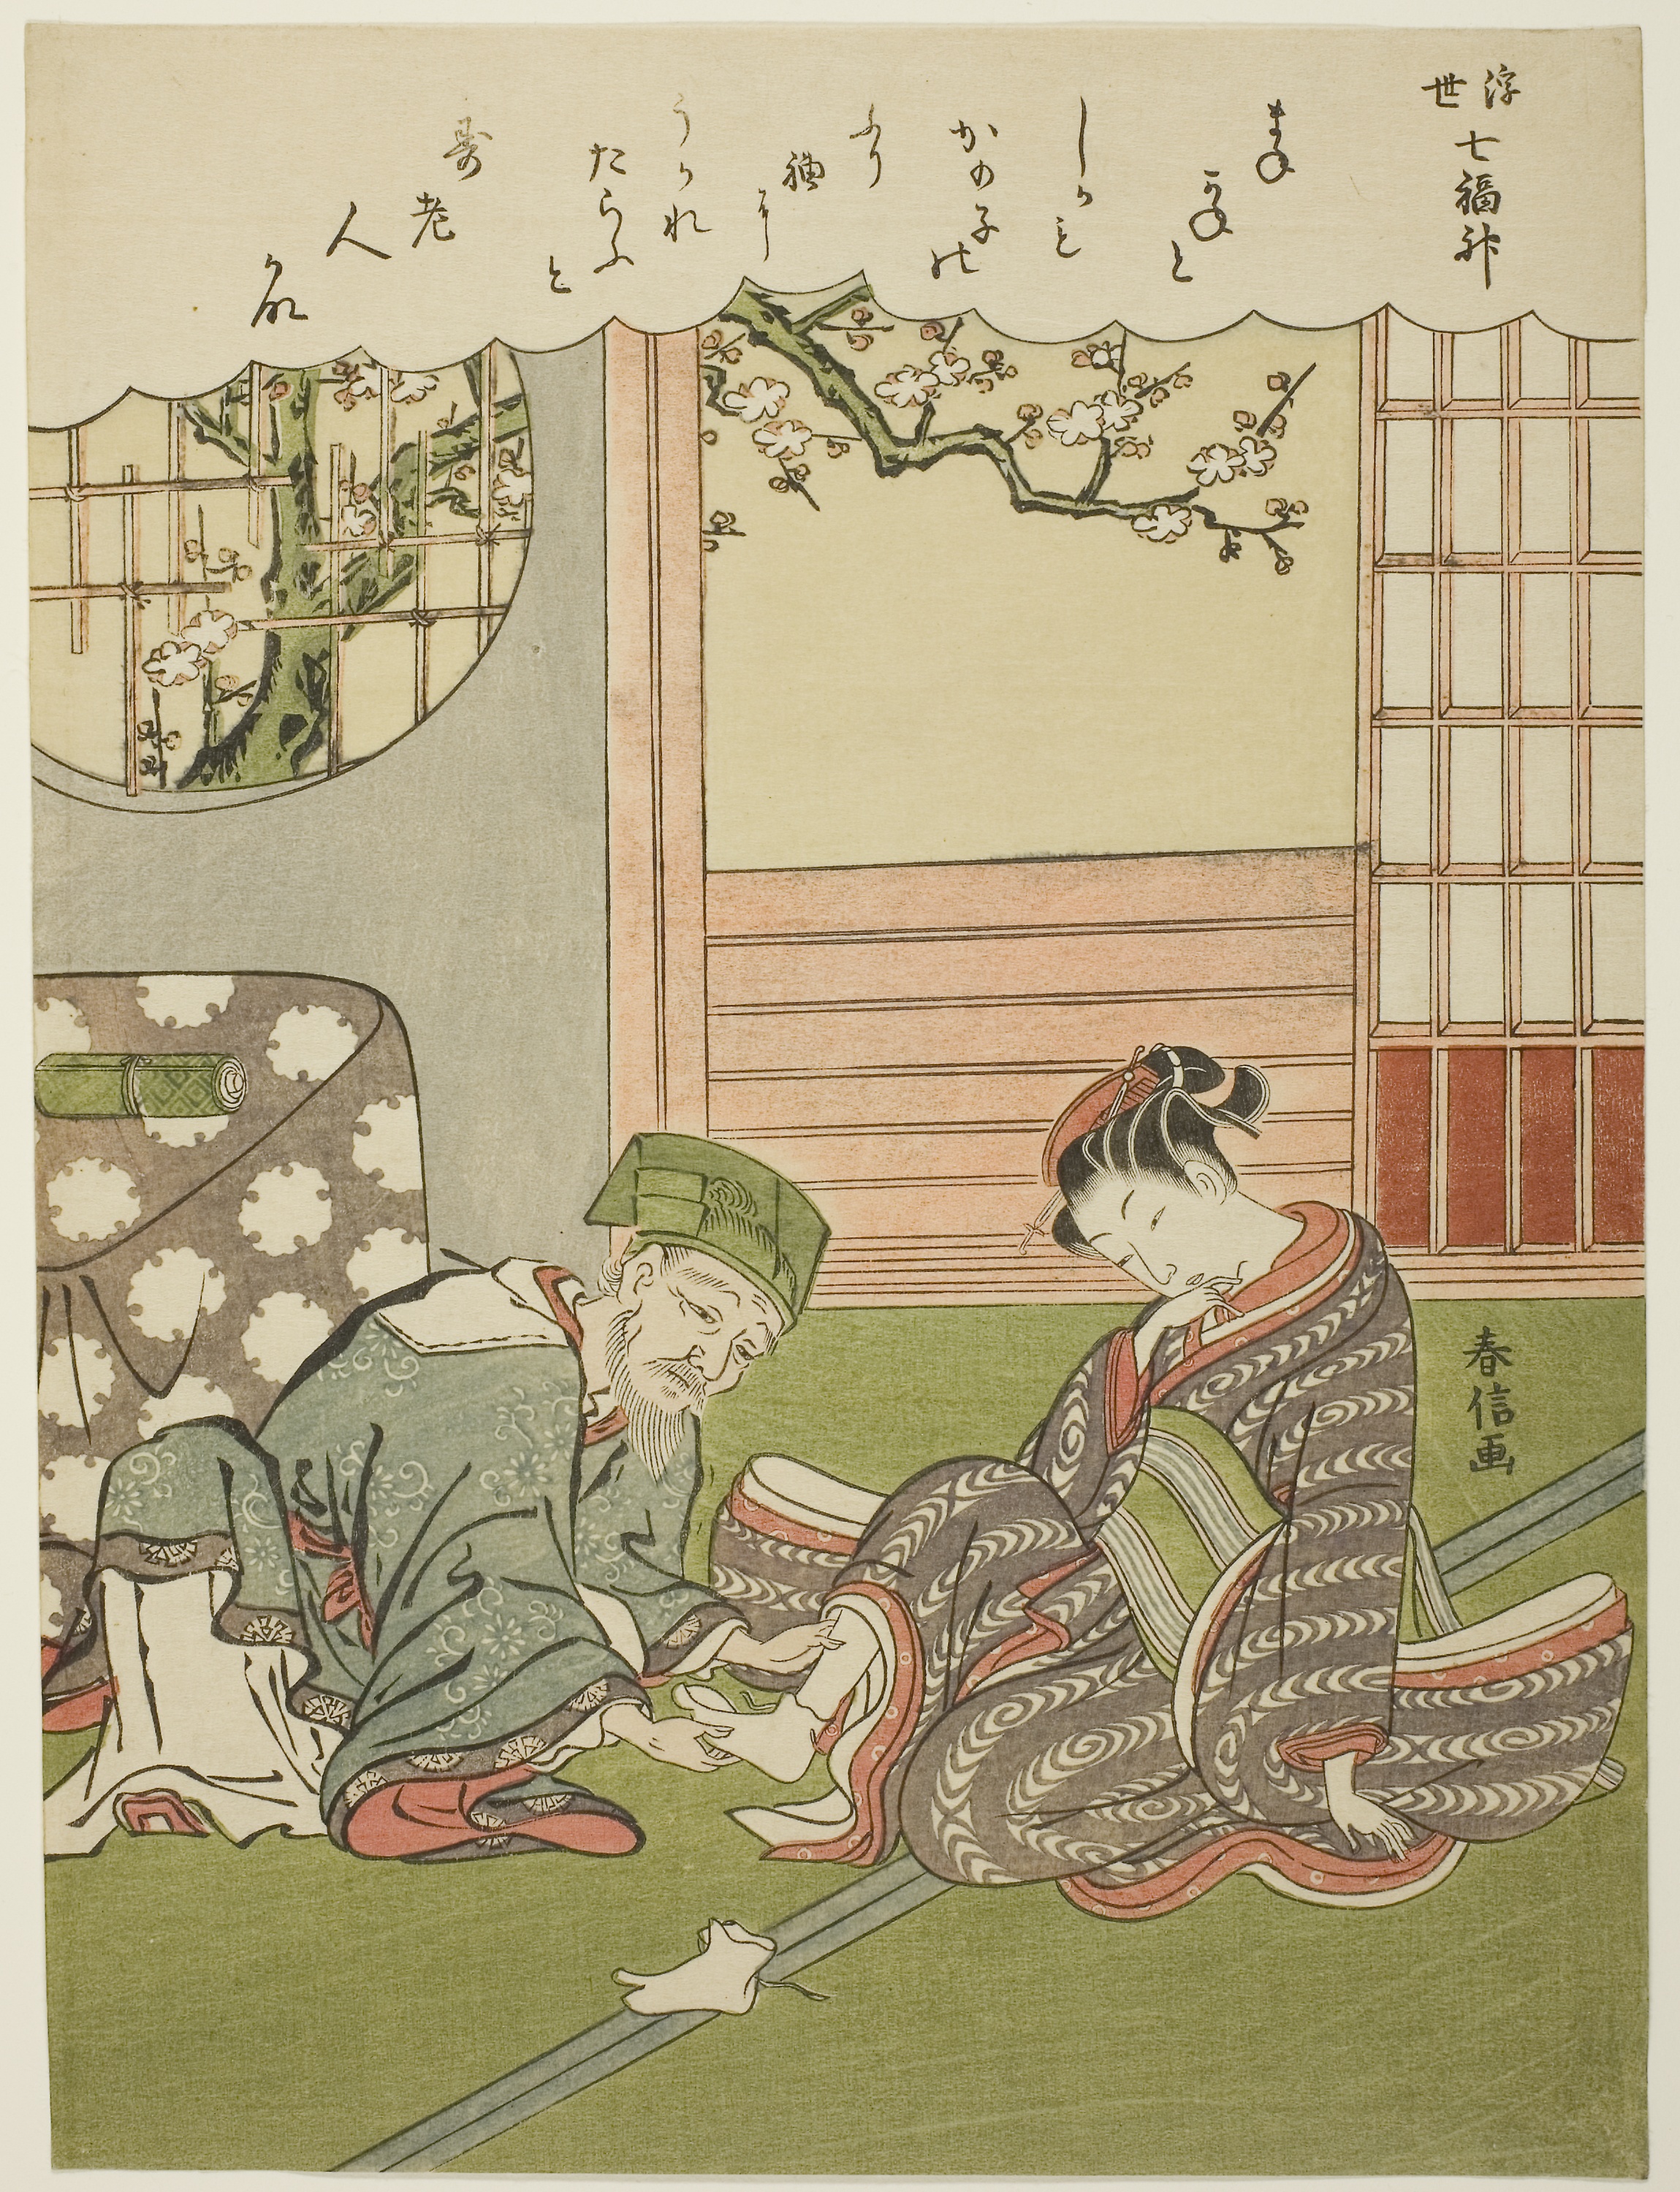
mammal, fauna, text, art, illustration, fiction